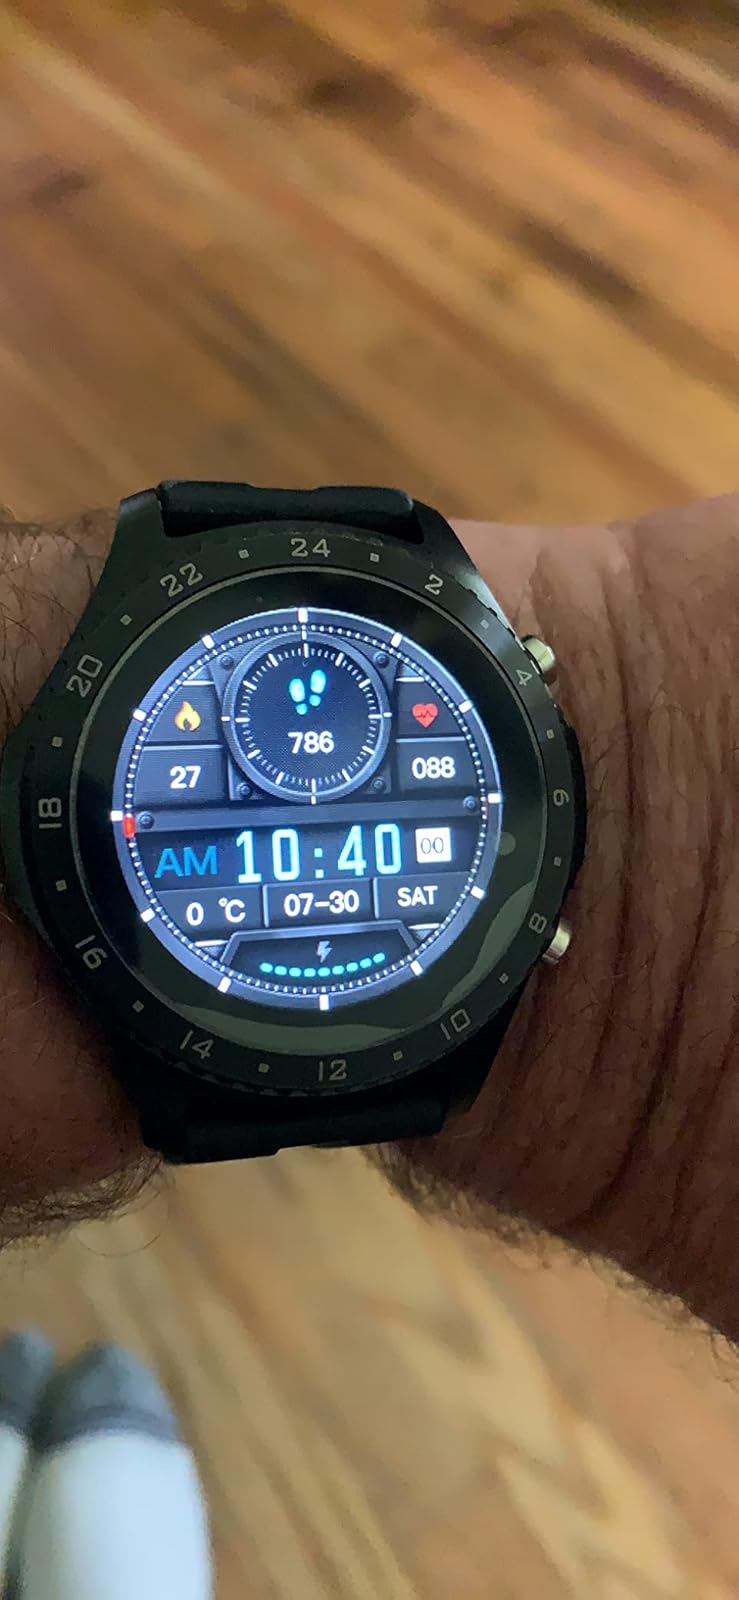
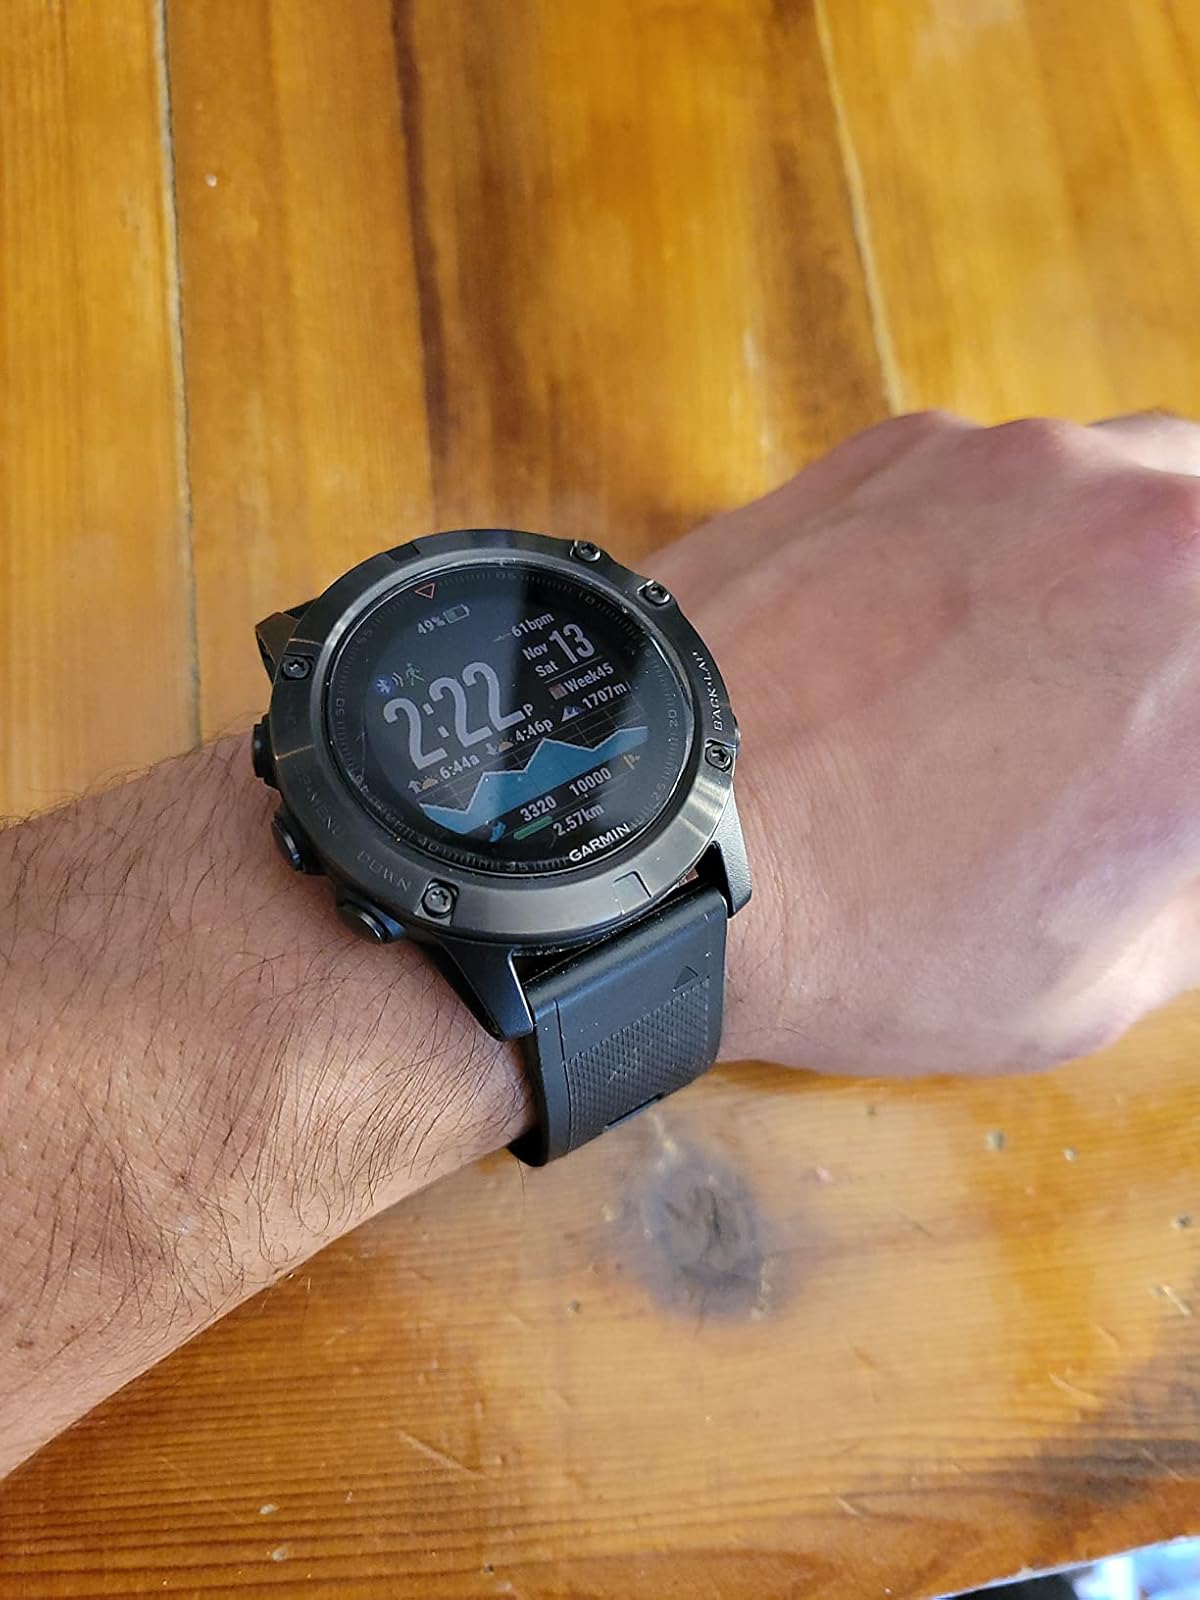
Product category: smartwatch
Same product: no